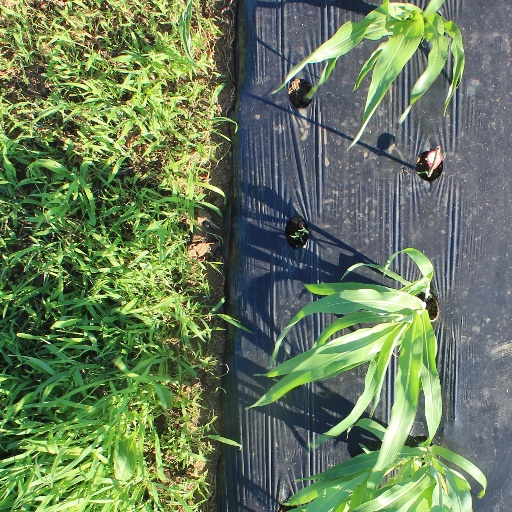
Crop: sorghum